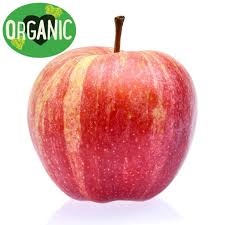
Label: apple